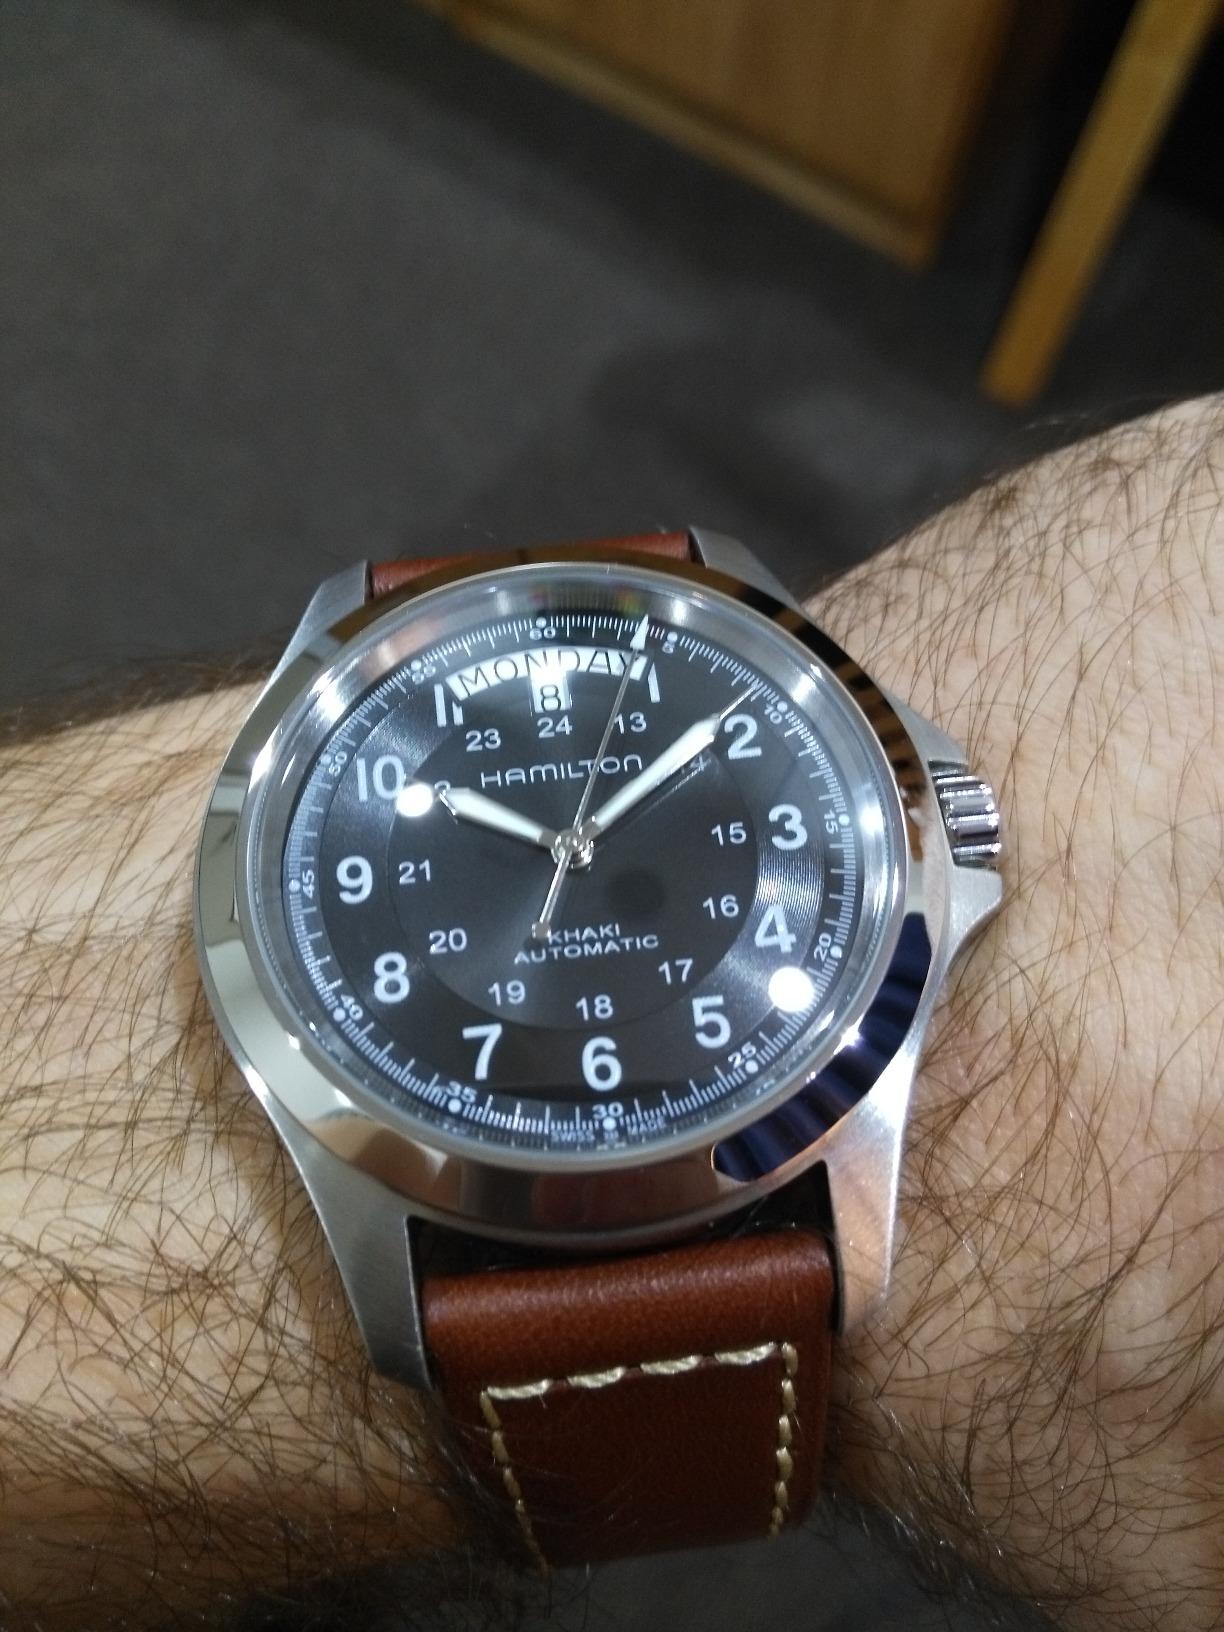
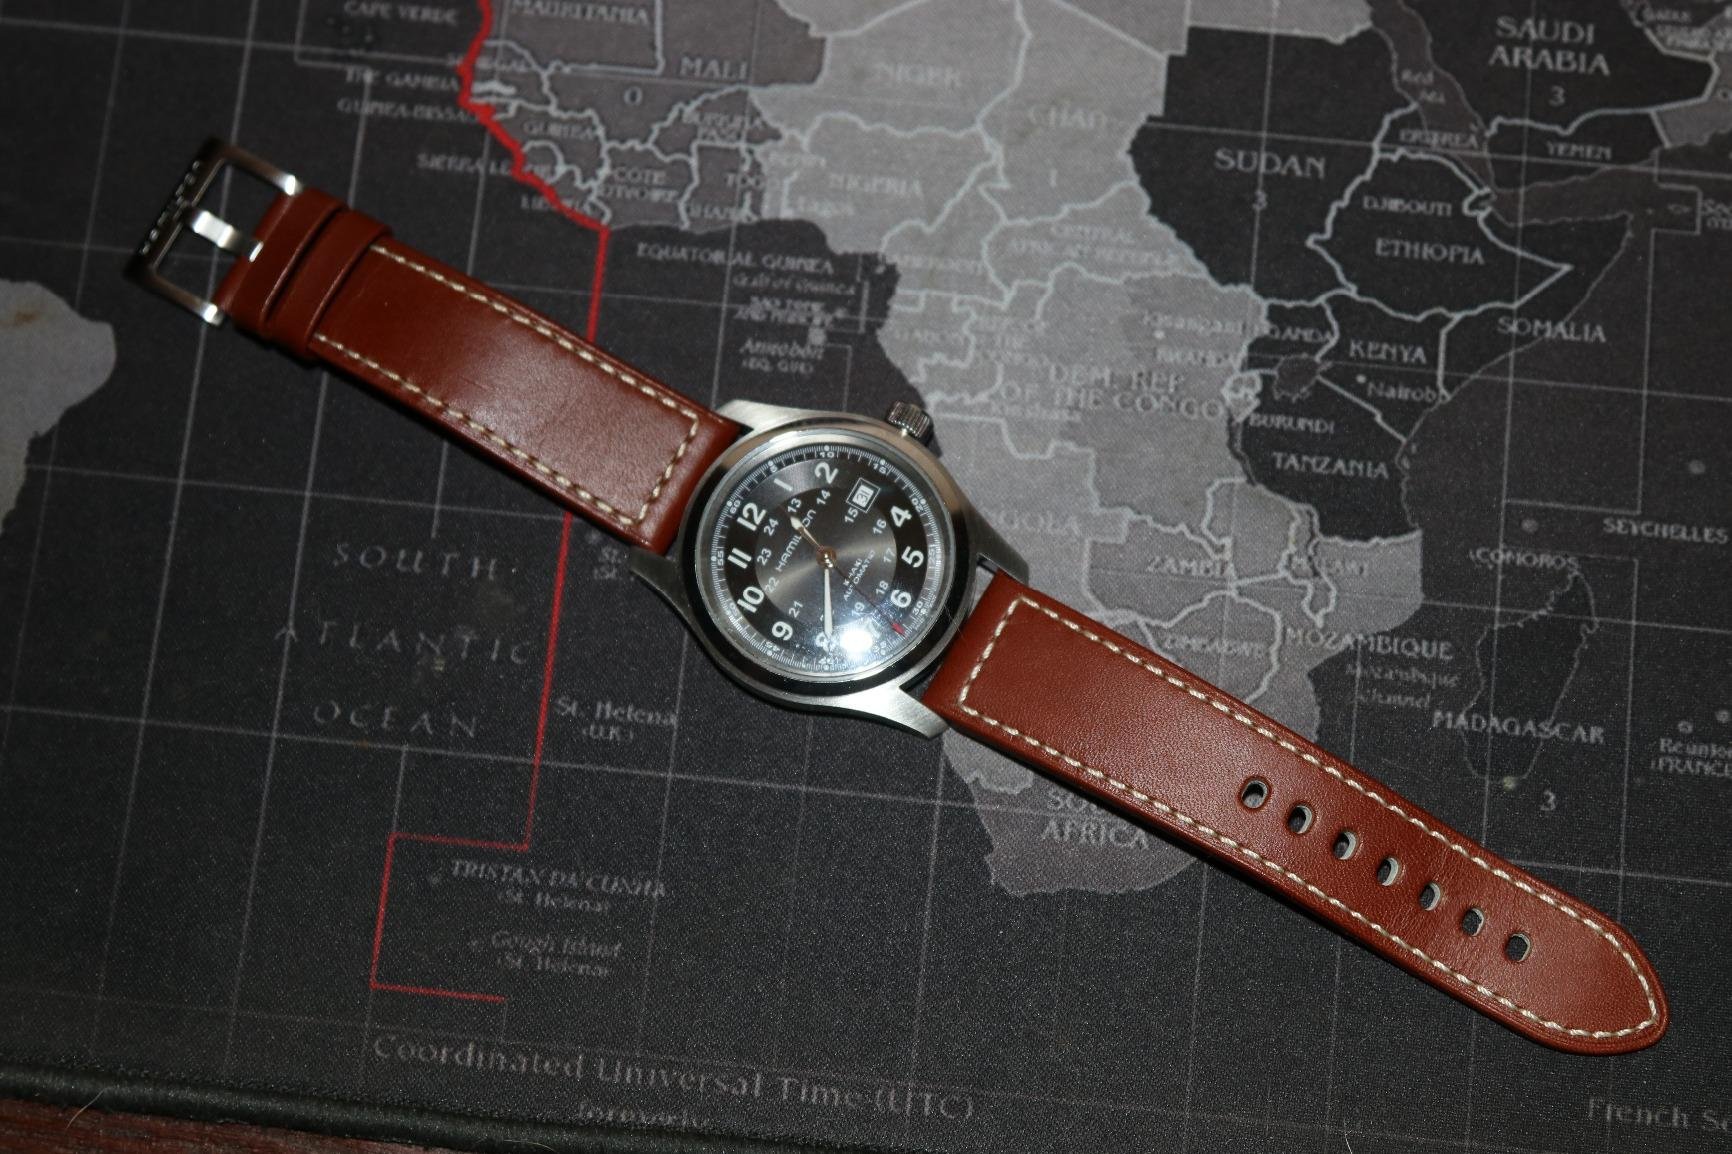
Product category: accessories_watch
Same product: no